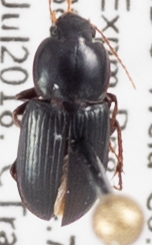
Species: Discoderus parallelus
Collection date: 2018-07-19
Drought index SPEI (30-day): -0.9
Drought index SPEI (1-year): -0.1
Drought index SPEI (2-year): -0.46